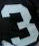
Number: 3